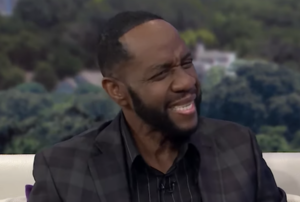
Freddie Jackson est un chanteur américain de R&B. Il est l'auteur de nombreux singles à succès dont Rock Me Tonight ou You Are My Lady.